Arros-de-Nay

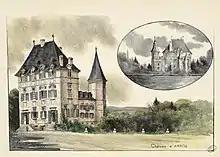
The Chateau of Arros in 1926

The commune is part of the Appellation d'origine contrôlée (AOC) zone designation of Ossau-iraty.